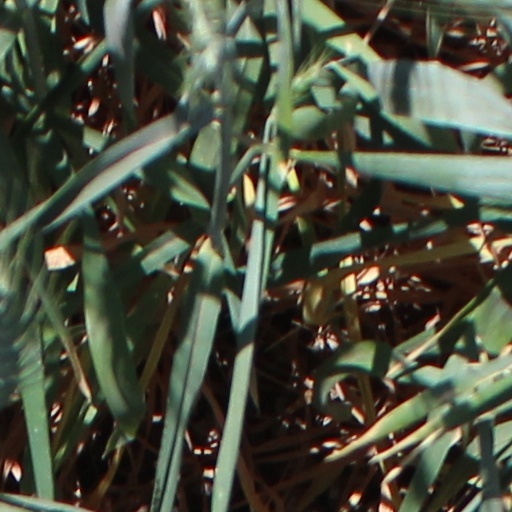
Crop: wheat